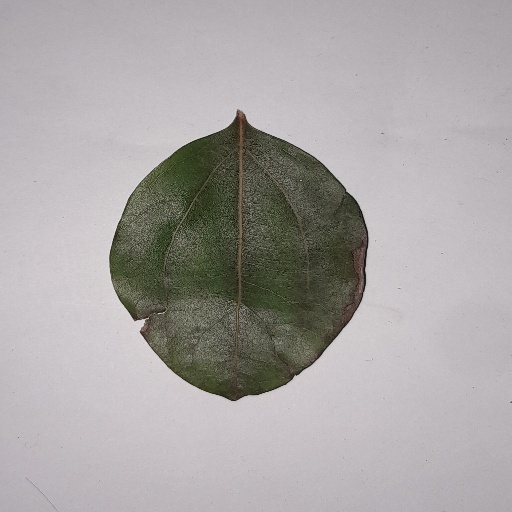
Species: Camphor
Leaf condition: Bacterial Spot